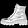
Label: Ankle boot